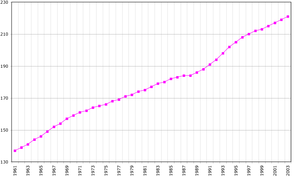
Les Antilles néerlandaises sont un ensemble de six puis cinq îles principales situées dans la mer des Caraïbes existant de 1954 à 2010, officiellement nommé territoires insulaires : Bonaire, Curaçao, Saba, Saint-Eustache, la partie méridionale de l'île de Saint-Martin, ainsi qu'Aruba jusqu'en 1986. Leur capitale est Willemstad, sur l'île de Curaçao.